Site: brandenburg
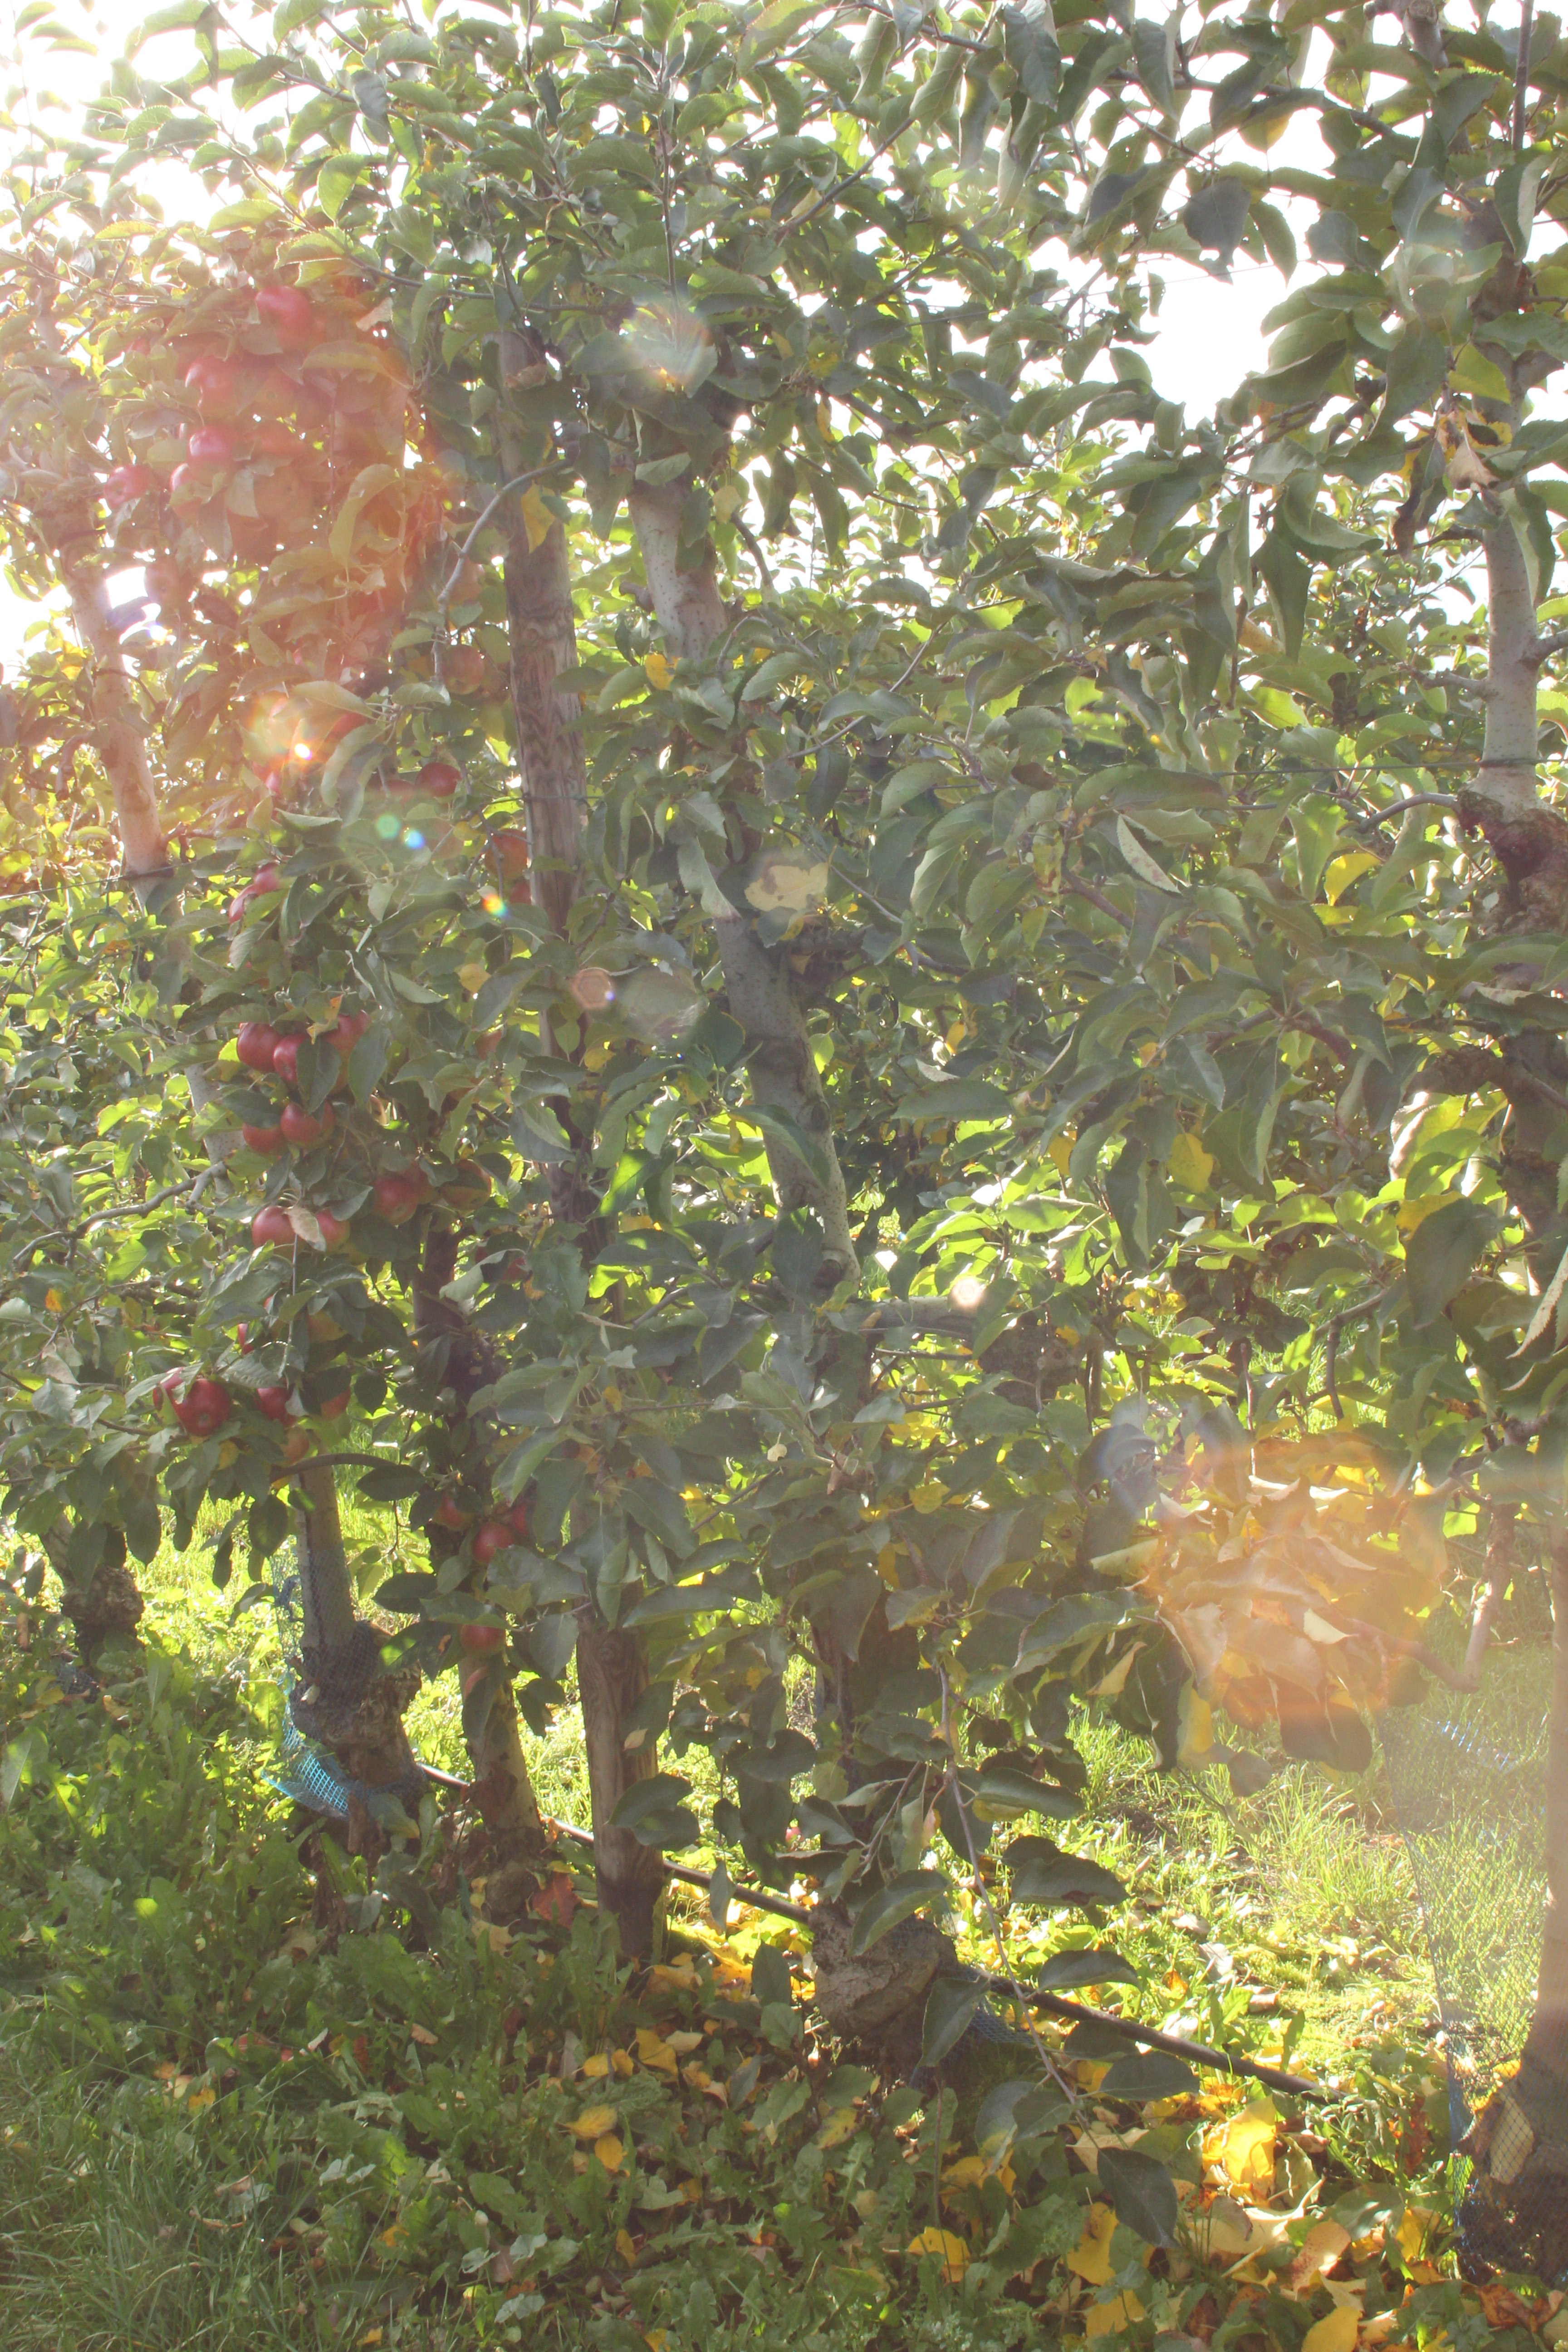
Growth stage (BBCH 91): Senescence, beginning of dormancy